Defense of the Great Wall

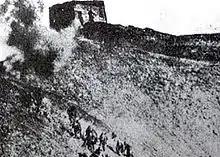
Great Wall, 1933

The defense of the Great Wall (January 1 – May 31, 1933) was a campaign between the armies of Republic of China and Empire of Japan, which took place before the Second Sino-Japanese War officially commenced in 1937 and after the Japanese invasion of Manchuria in 1931. It is known in Japanese as and in many English sources as the First Battle of Hopei.